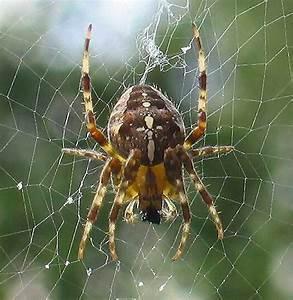
spider